Kreuznach Conference (August 9, 1917)

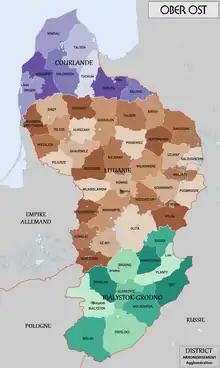
The territories administered by the Ober Ost were destined to come under German control after the war.

Charles I's ascension to the throne altered the nature of the connections between the Reich and the Austro-Hungarian dual monarchy. The young monarch departed from the German policy of his predecessor by no longer following it blindly. Rather, he made numerous contacts in an effort to resolve differences between Germany and Austria-Hungary, often without success. Additionally, he informed his German counterparts that the dual monarchy could not stay involved in the conflict, demonstrating his new vision for the alliance between Austria-Hungary and Germany. Finally, Emperor Charles' attempts at parallel diplomacy exemplify Austro-Hungarian efforts to reduce the Reich's control.